Unu (company)

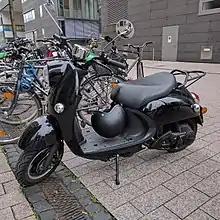
The 3kW unu Roller, in Shiny Black

The company's co-founder, Pascal Blum, used an electric scooter during his stay (2012) in China and then came up with the idea of marketing such vehicles in Germany. Together with co-founder Elias Atahi, Blum founded the company in 2013 with the support of the Technical University of Munich. The company name refers to the term for "one" in Esperanto.